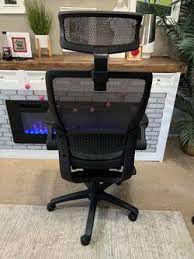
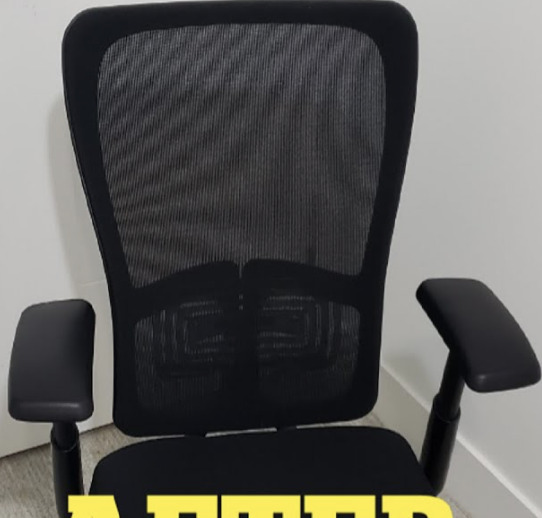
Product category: items_chair
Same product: no